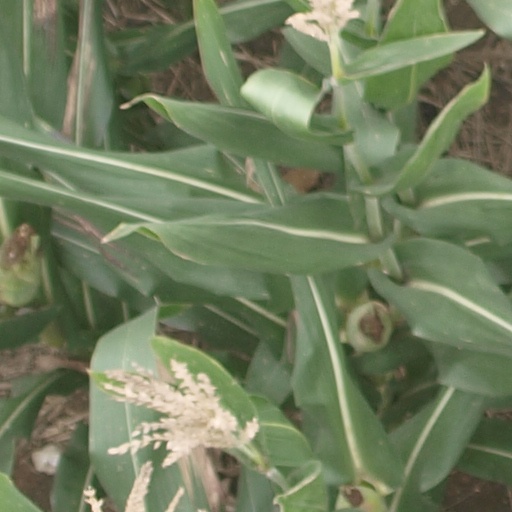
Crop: maize; corn